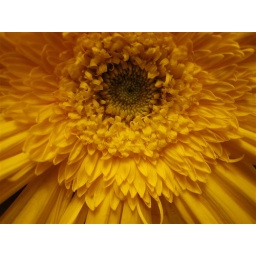
flower from the office corner in the hotel room.